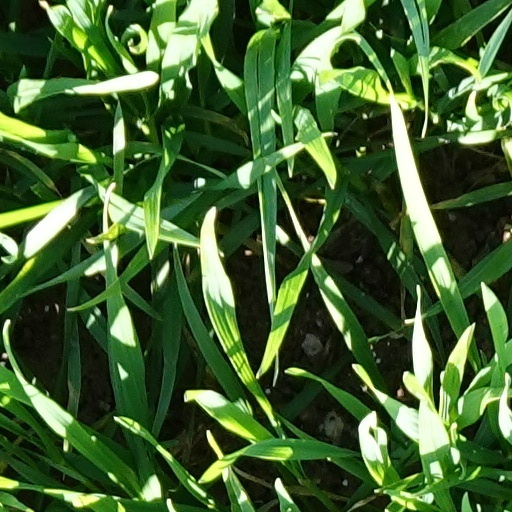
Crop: wheat